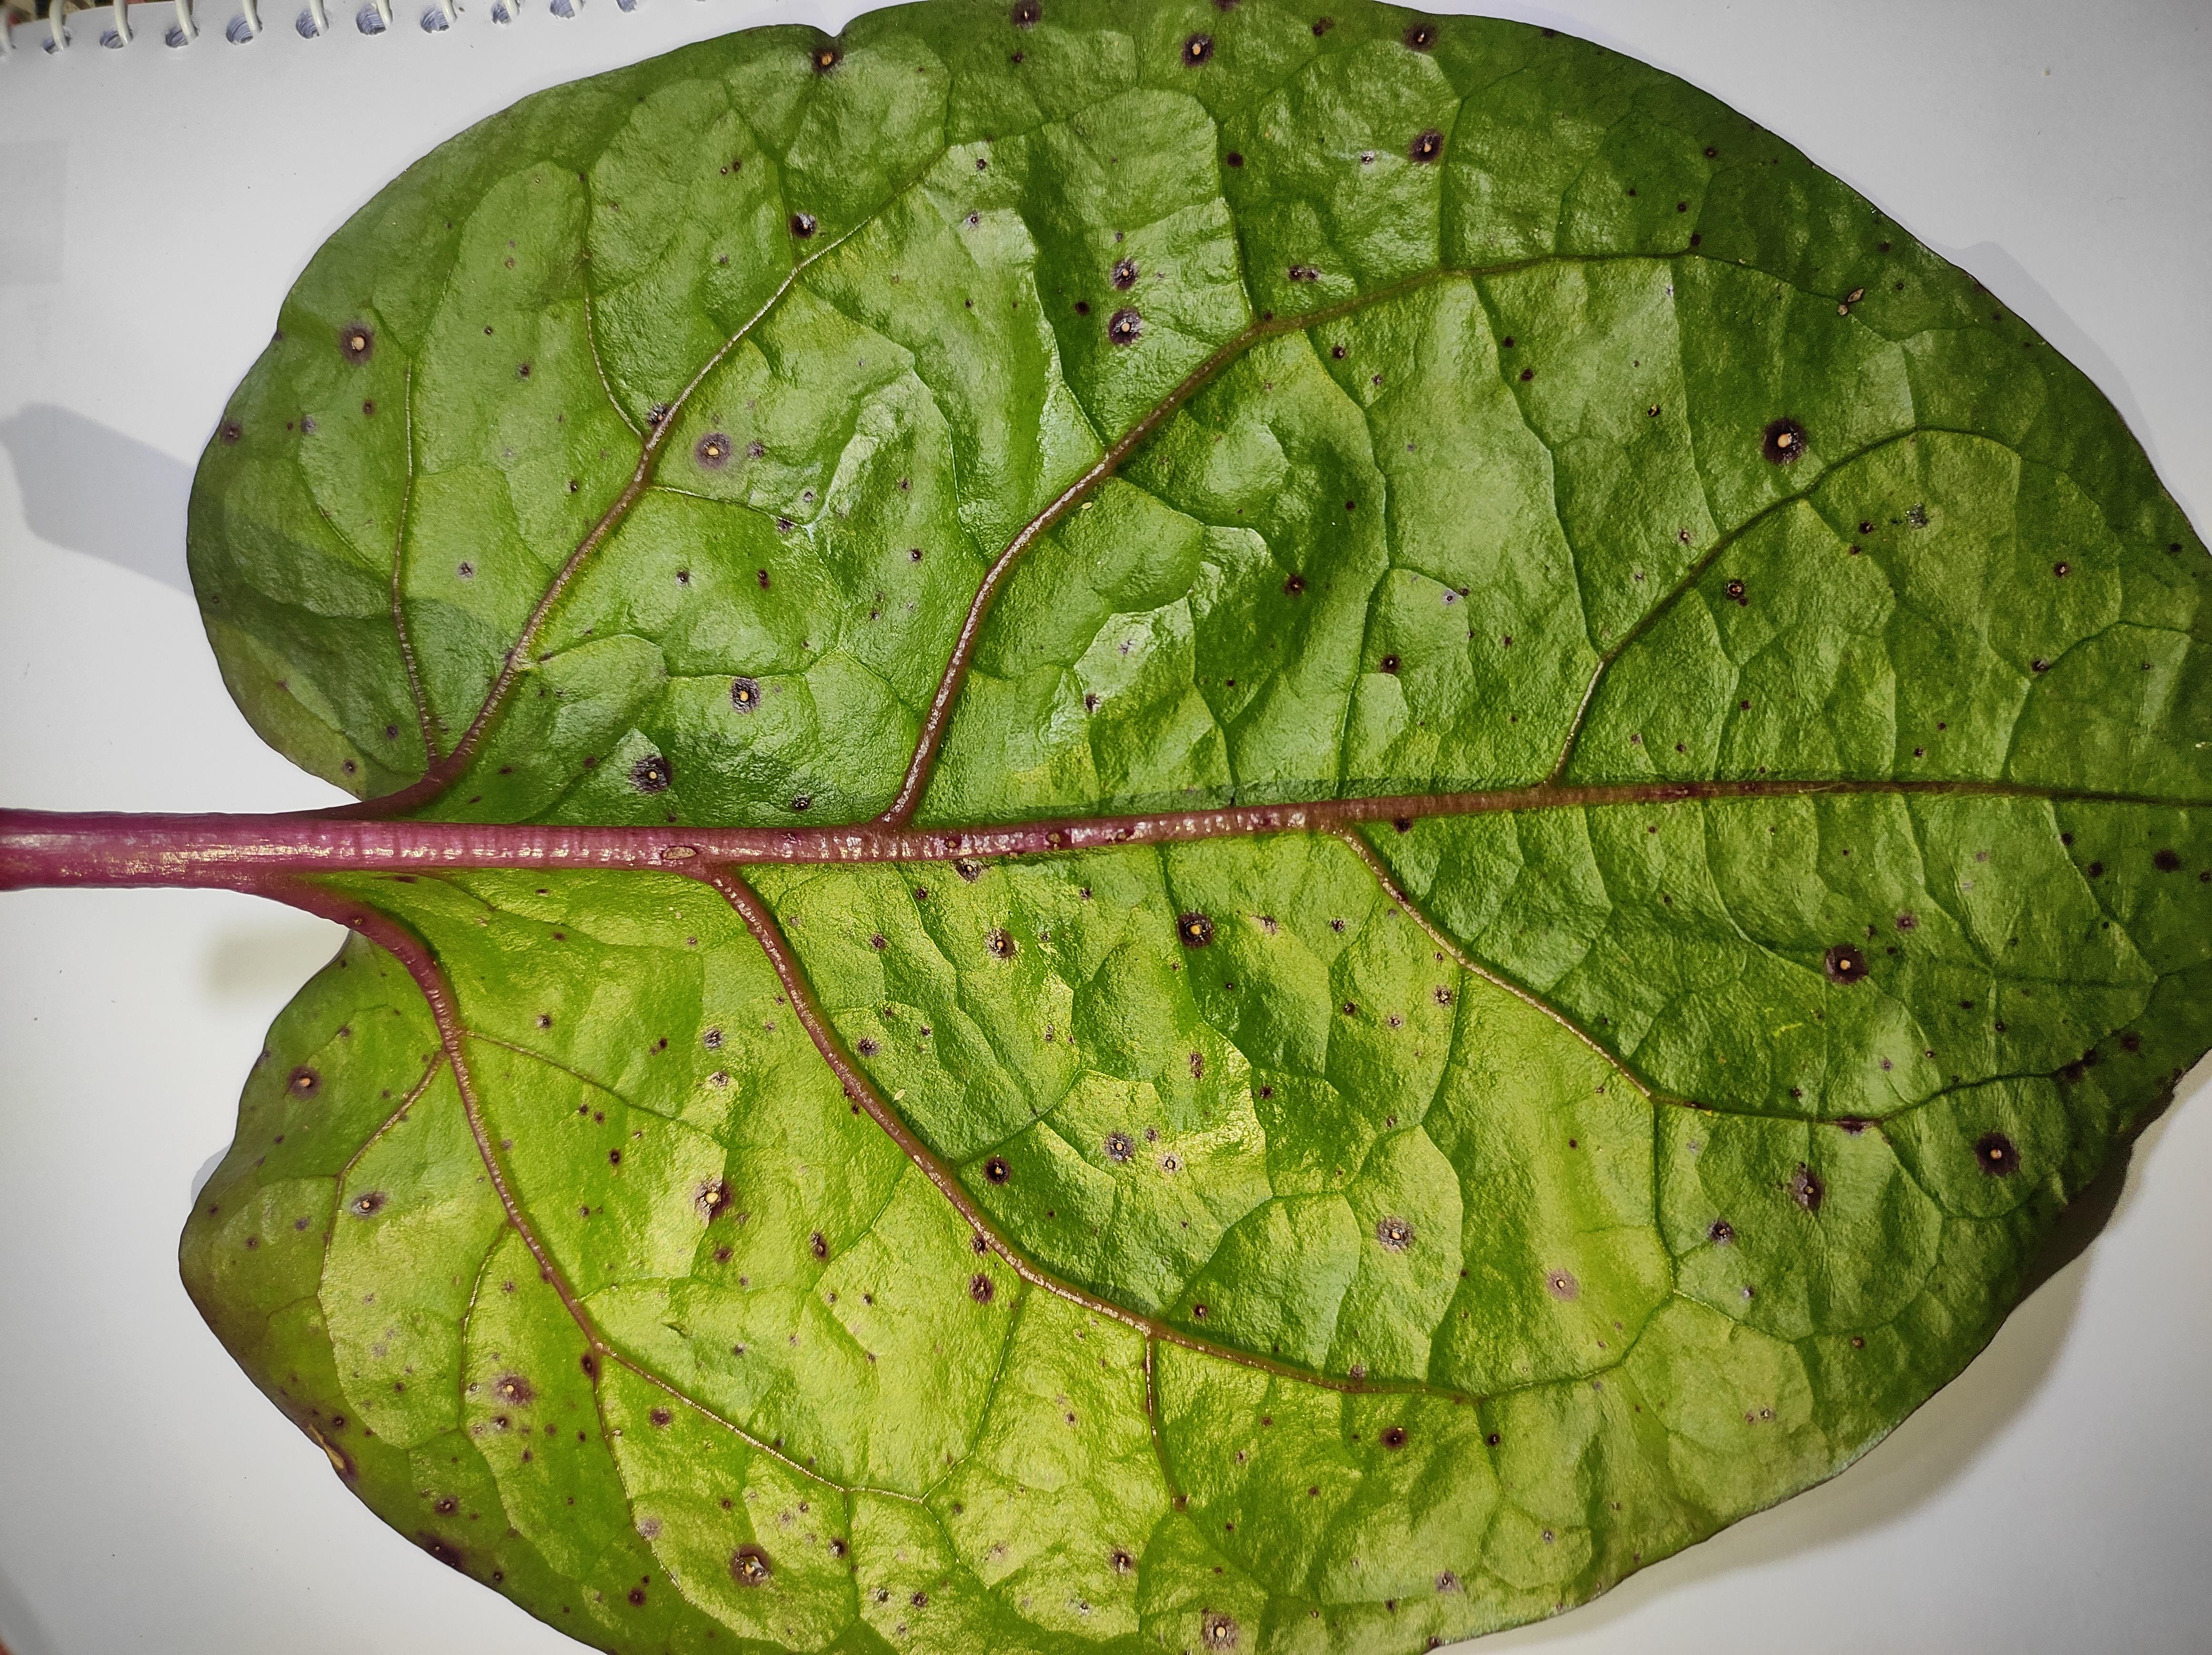
Label: anthracnose_leaf_spot